42nd Electronic Combat Squadron

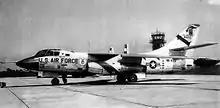
RB-66C of the 42d Tactical Reconnaissance Squadron at Chelveston

In 1956 the B-26s were sent to reclamation and the squadron received twelve Douglas RB-66C Destroyers. The RB-66C was a specialized electronic reconnaissance and electronic countermeasures aircraft designed for jamming Soviet RADAR. Its mission was to fly with tactical fighter and fighter bomber aircraft and provide an aerial defense. An extensive suite of specialized equipment was fitted to locate and identify enemy radar emissions. Additional ECM equipment was carried in wingtip pods. Chaff dispensing pods could be carried underneath the wing outboard of the engine nacelles. In addition, it was fitted with a removable in flight refueling probe attached to the right side of the forward fuselage.